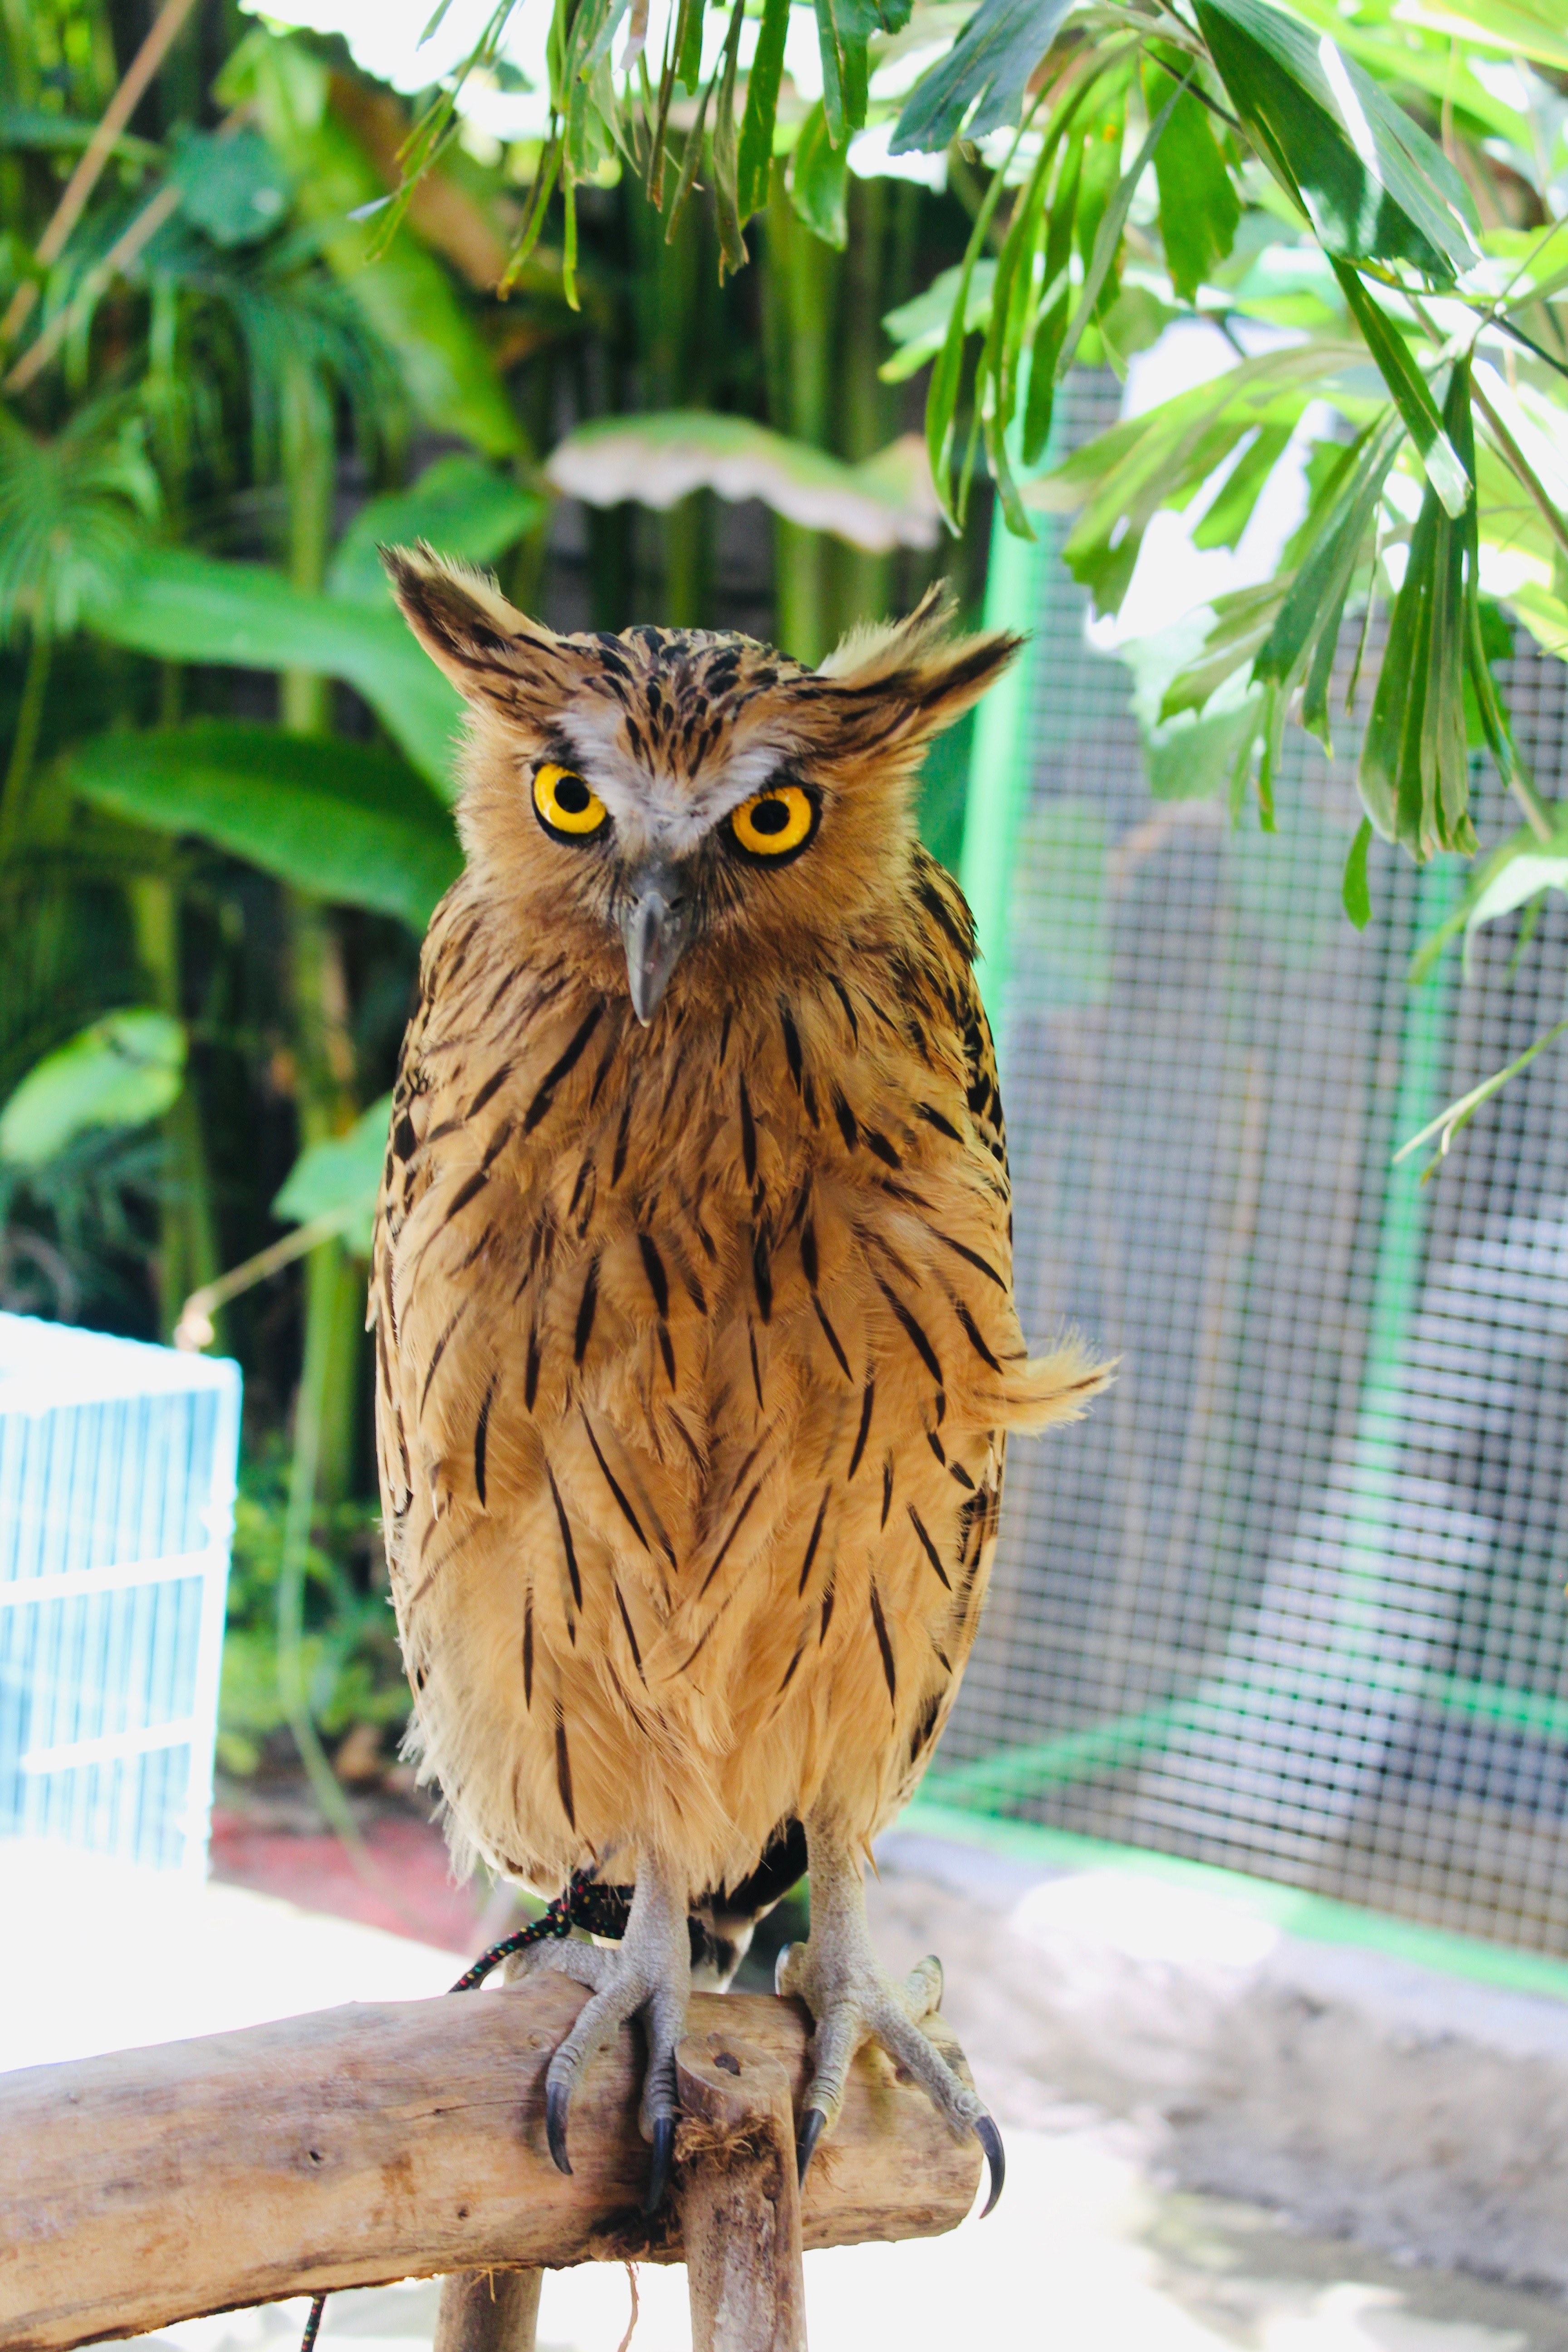
bird, owl, bird of prey, beak, wildlife